Loot box

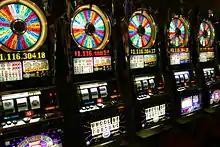
A row of slot machines in a legal casino. Various independent studies concluded or suggested that the mechanisms of loot boxes in video games share many crucial similarities with traditional slot machines in casino.

Loot boxes are considered part of the compulsion loop of game design to keep players invested in a game. Such compulsion loops are known to contribute towards video game addiction and are frequently compared to gambling addiction. This is in part due to the use of a "variable-ratio reinforcement schedule" similar to how slot machines dole out prizes. While many players may never spend real-world money in a loot-box system, such addictive systems can bring large monetary expenditures from "whales", players who are willing to spend large amounts of money on virtual items. A meta-analysis of 15 studies found that lootbox spending and problem gambling symptomology were moderately positively correlated. Gambling concerns are heightened in games that offer loot boxes and are known to be played by children. Loot boxes also feed into the social anxiety around the "fear of missing out" (FOMO), as some random drops from loot boxes may be available for only a limited time, and players will be more inclined to spend money to obtain loot boxes so they do not miss out on these items. The use of pity-timers in loot box redemption also can feed into the gambler's fallacy, appearing to give credence to the player that they will be assured of a high-rarity item if they open enough loot boxes.